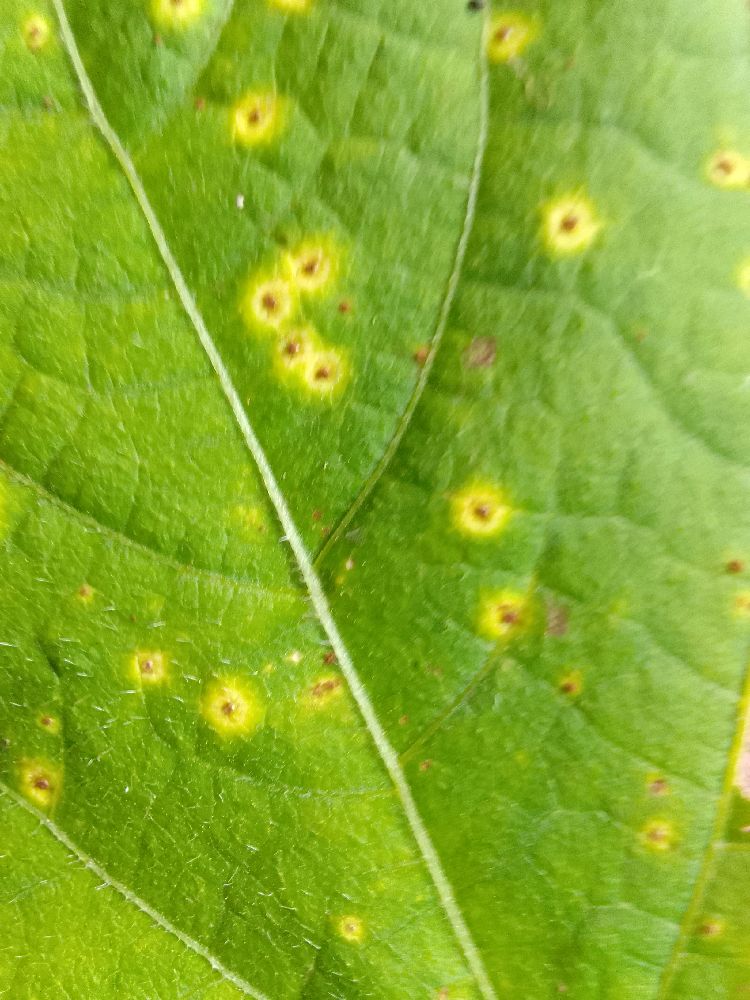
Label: rust